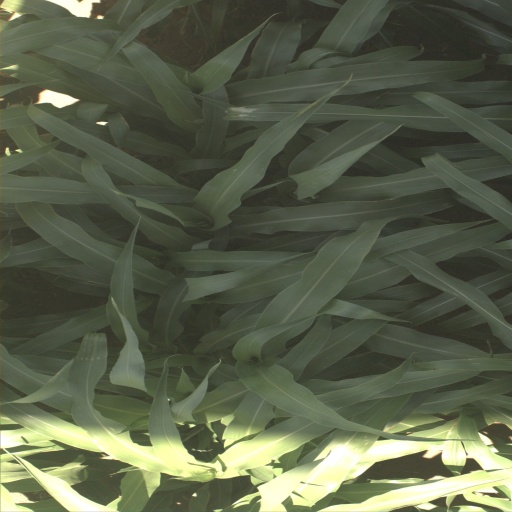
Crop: sorghum